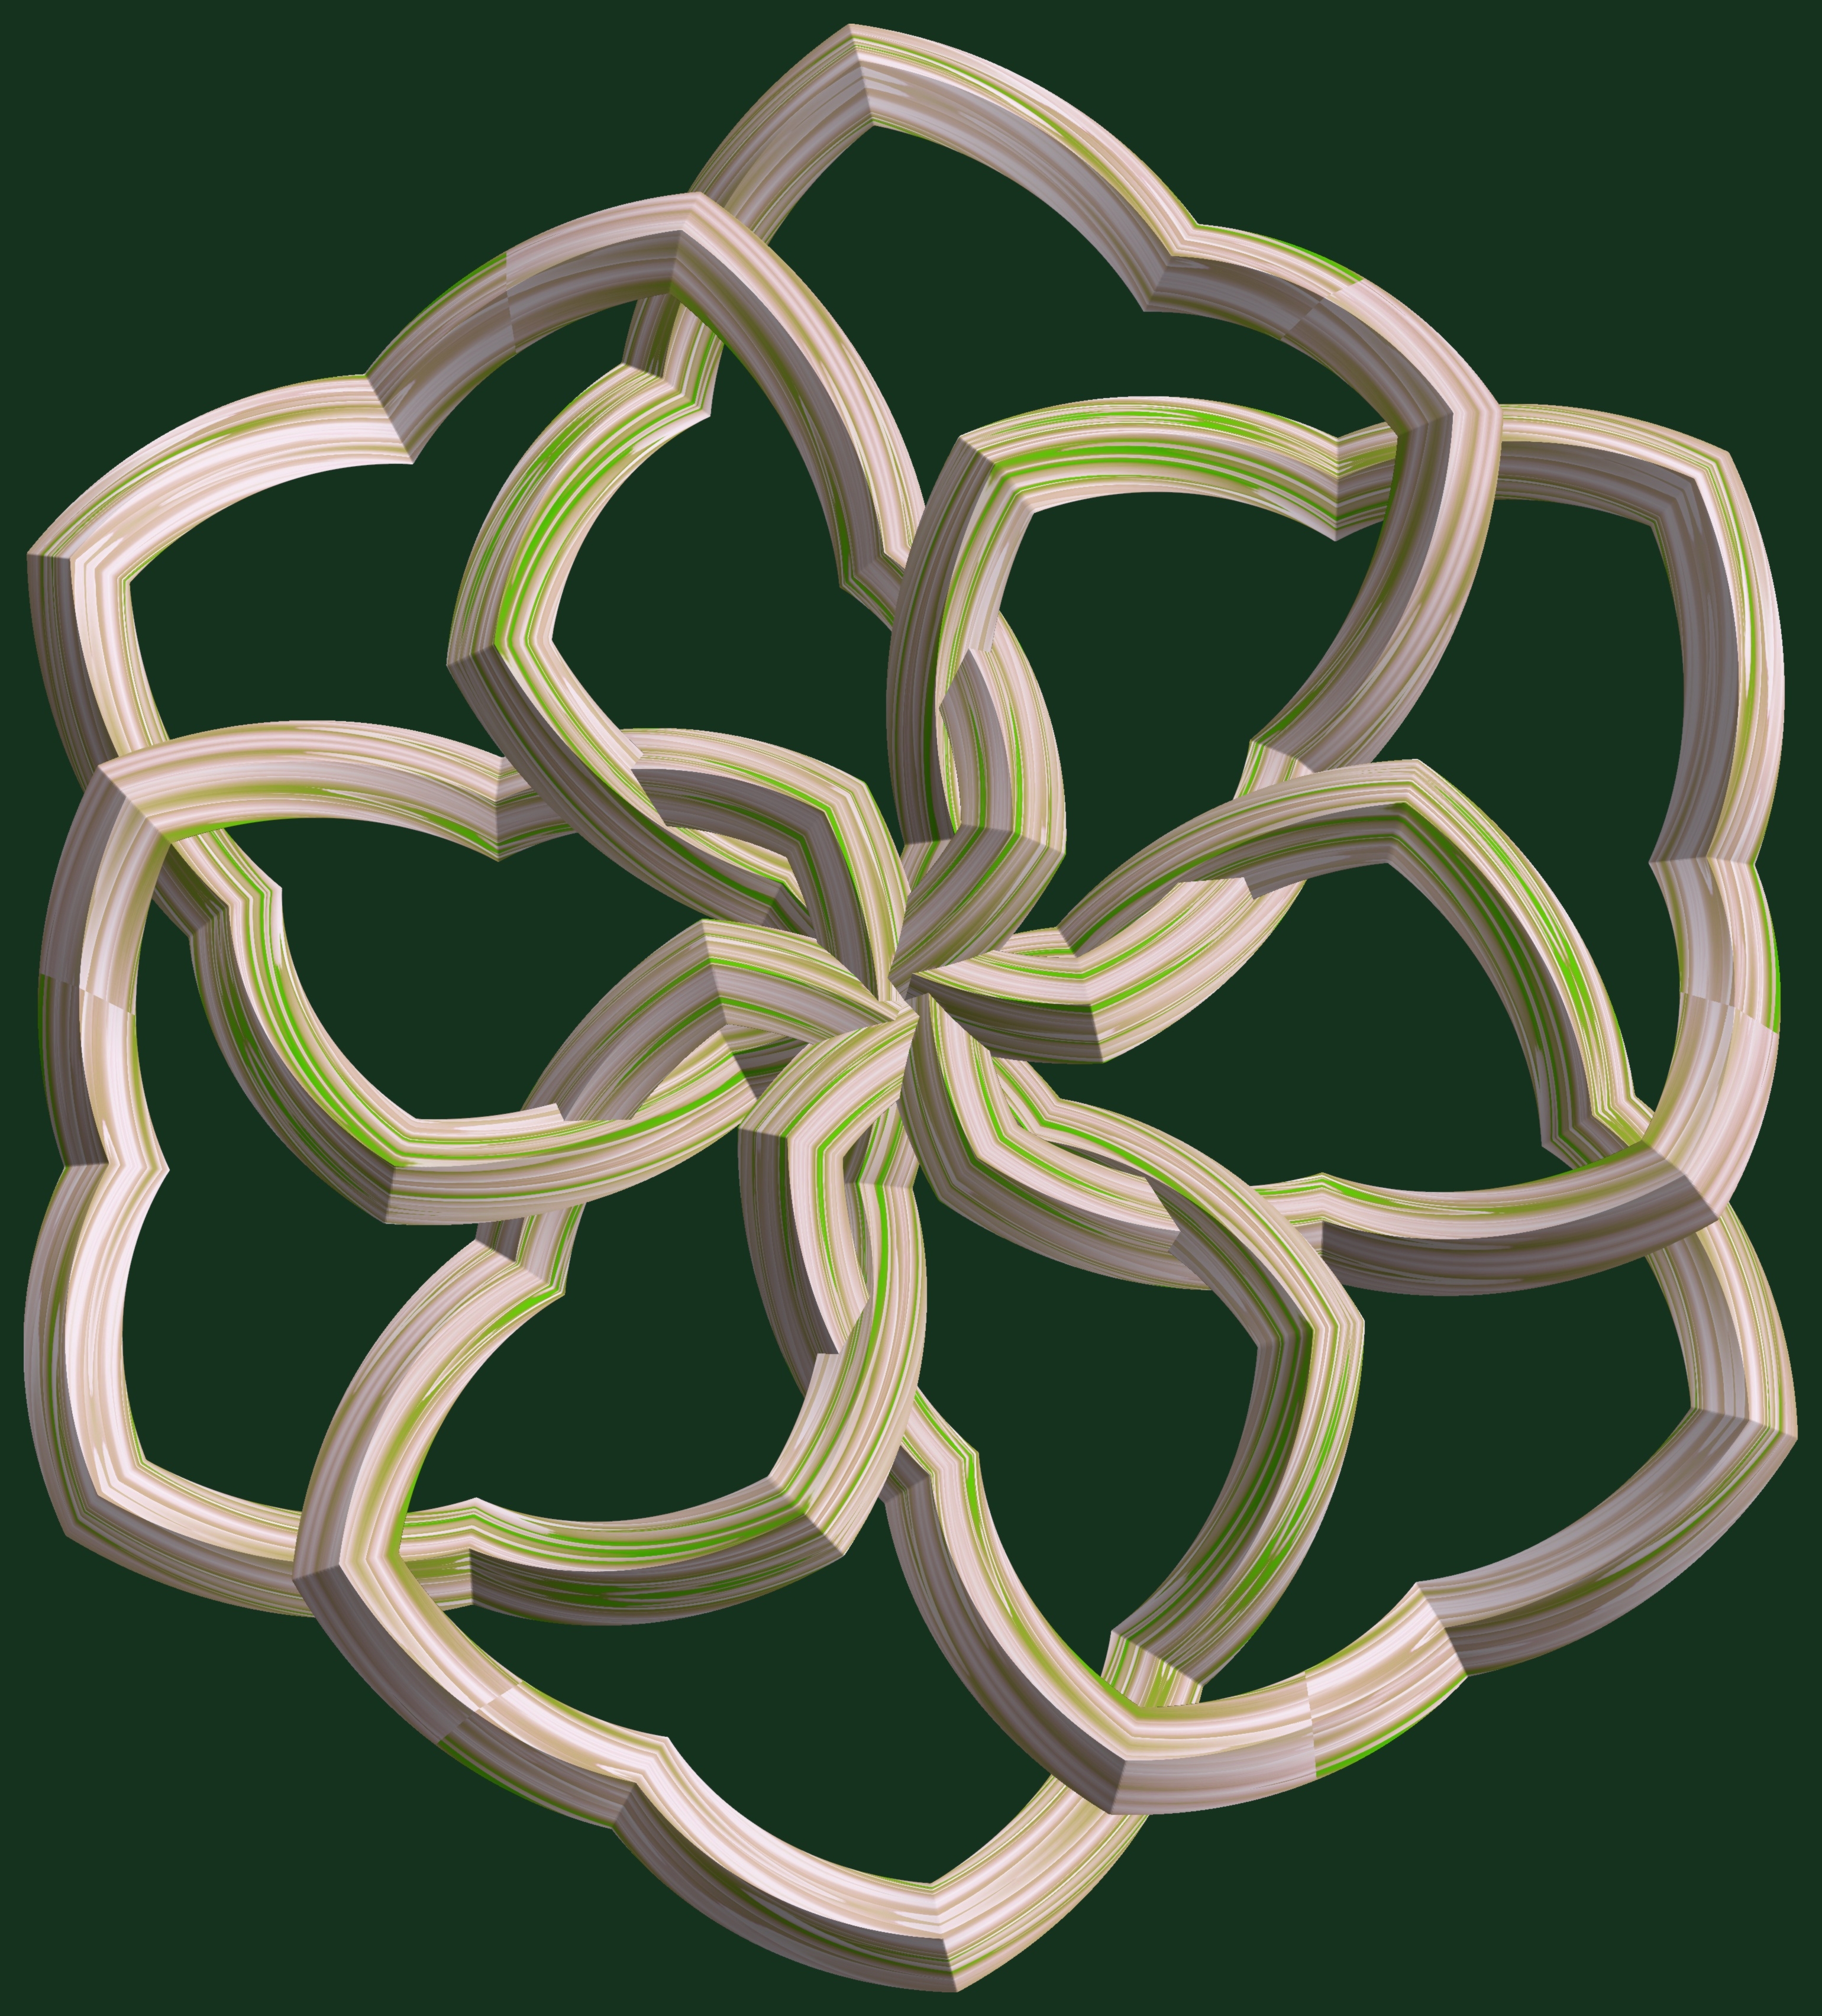
branch, abstract, structure, wheel, texture, pattern, geometry, antler, sculpture, design, symmetry, 3d, graphic, shape, torus, mathematica, cg, parametricplot3d, code, program, algorithm, mapping, geometricsculpture